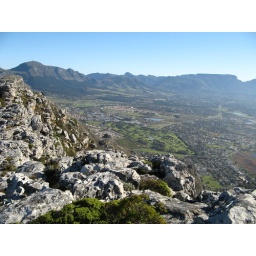
view from muizenberg peak. tokai and table mountain in the distance.